Berry Whitaker

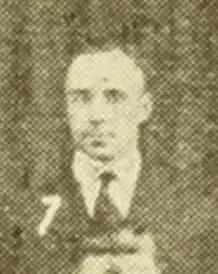
Whitaker c. 1921 at Texas

Berry M. Whitaker (October 22, 1890 – January 10, 1984) was an American college football and college basketball coach. He also organized one of the nation's first university intramural programs at The University of Texas at Austin. Whitaker served as the school's football head coach from 1920 to 1922 and as its basketball head coach for the 1920 season. Whitaker retired from coaching after the 1922 season, citing the physical toll that the stress of defeats took on him and also his desire to return to the work he most enjoyed—directing the university's intramural sports program, which he would do until 1960. The UT intramural fields were named in Whitaker's honor following their relocation and expansion in 1967. Whitaker was inducted into the Longhorn Hall of Honor in 1977.